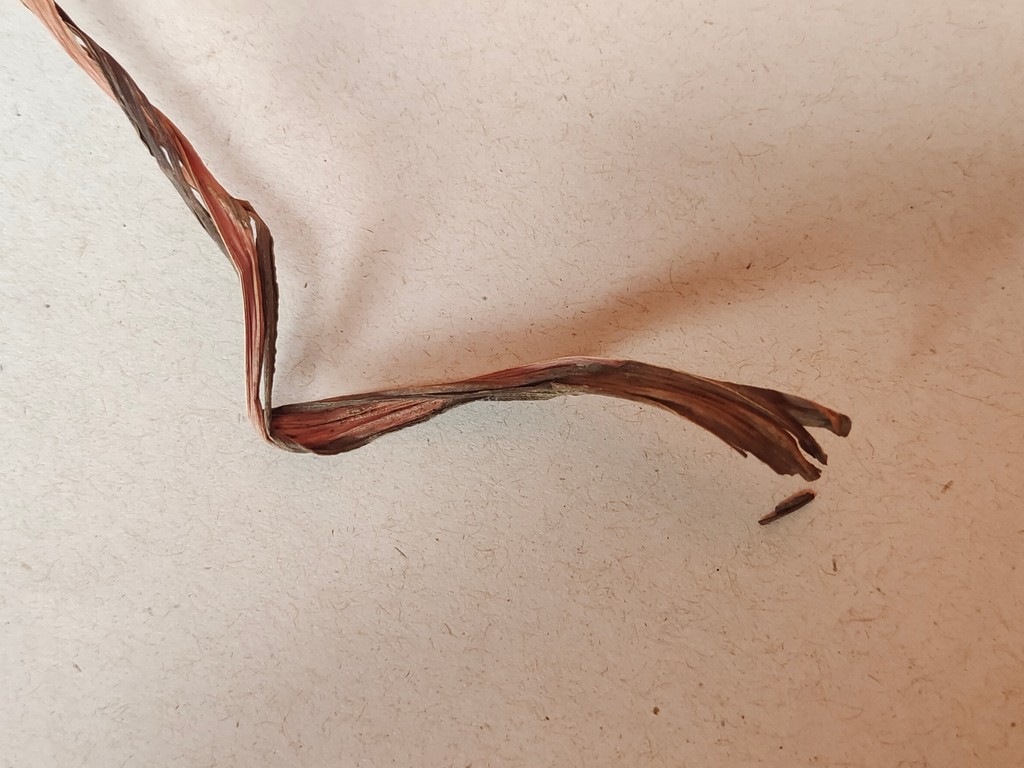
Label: Dried